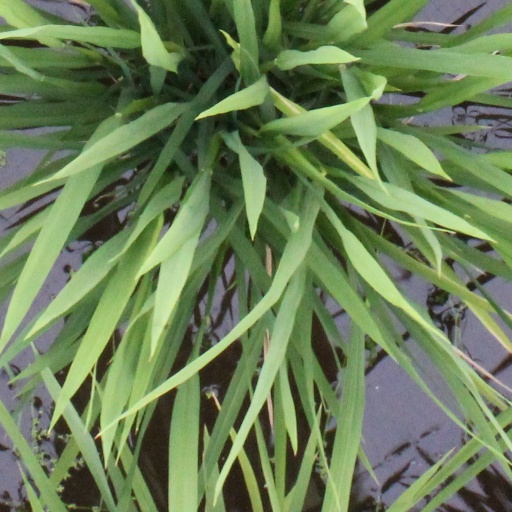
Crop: rice